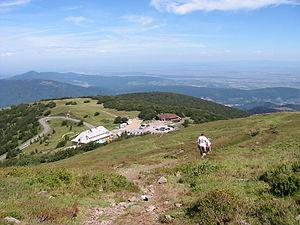
Le col du Grand Ballon est un col du massif des Vosges, sur la route des Crêtes. Il doit son nom au Grand Ballon, plus haut sommet du massif des Vosges, qu'il contourne par l'est. Il ne s'agit pas d'un col essentiel pour le transport, aussi n'est-il généralement pas déneigé pendant l'hiver.
La route des Crêtes fut créée pendant la Première Guerre mondiale dans un but stratégique afin d’assurer la logistique et la défense sur le front des Vosges. Longue de 88 kilomètres, la route des Crêtes des Vosges s'étend entre Sainte-Marie-aux-Mines au nord et Uffholtz au sud à proximité de Cernay. Elle passe du nord au sud par le col du Bonhomme, le col de la Schlucht, le massif du Hohneck, le Markstein, le Grand Ballon et le Vieil Armand. Son point le plus élevé est à 1 343 m au col du Grand Ballon. En hiver, elle est fermée au nord entre le col de la Schlucht et le col du Calvaire pour faire place aux pistes de ski de fond, et entre le col du Bonhomme et le col des Bagenelles et au sud entre le Grand Ballon et les pistes de ski de La Bresse-Kastelberg.
La route des Crêtes est une dénomination utilisée dans de nombreuses régions pour désigner une route touristique de montagne offrant de nombreux points de vue.